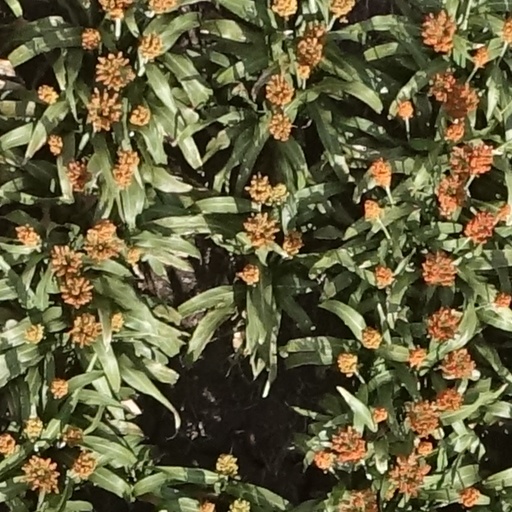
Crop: sorghum